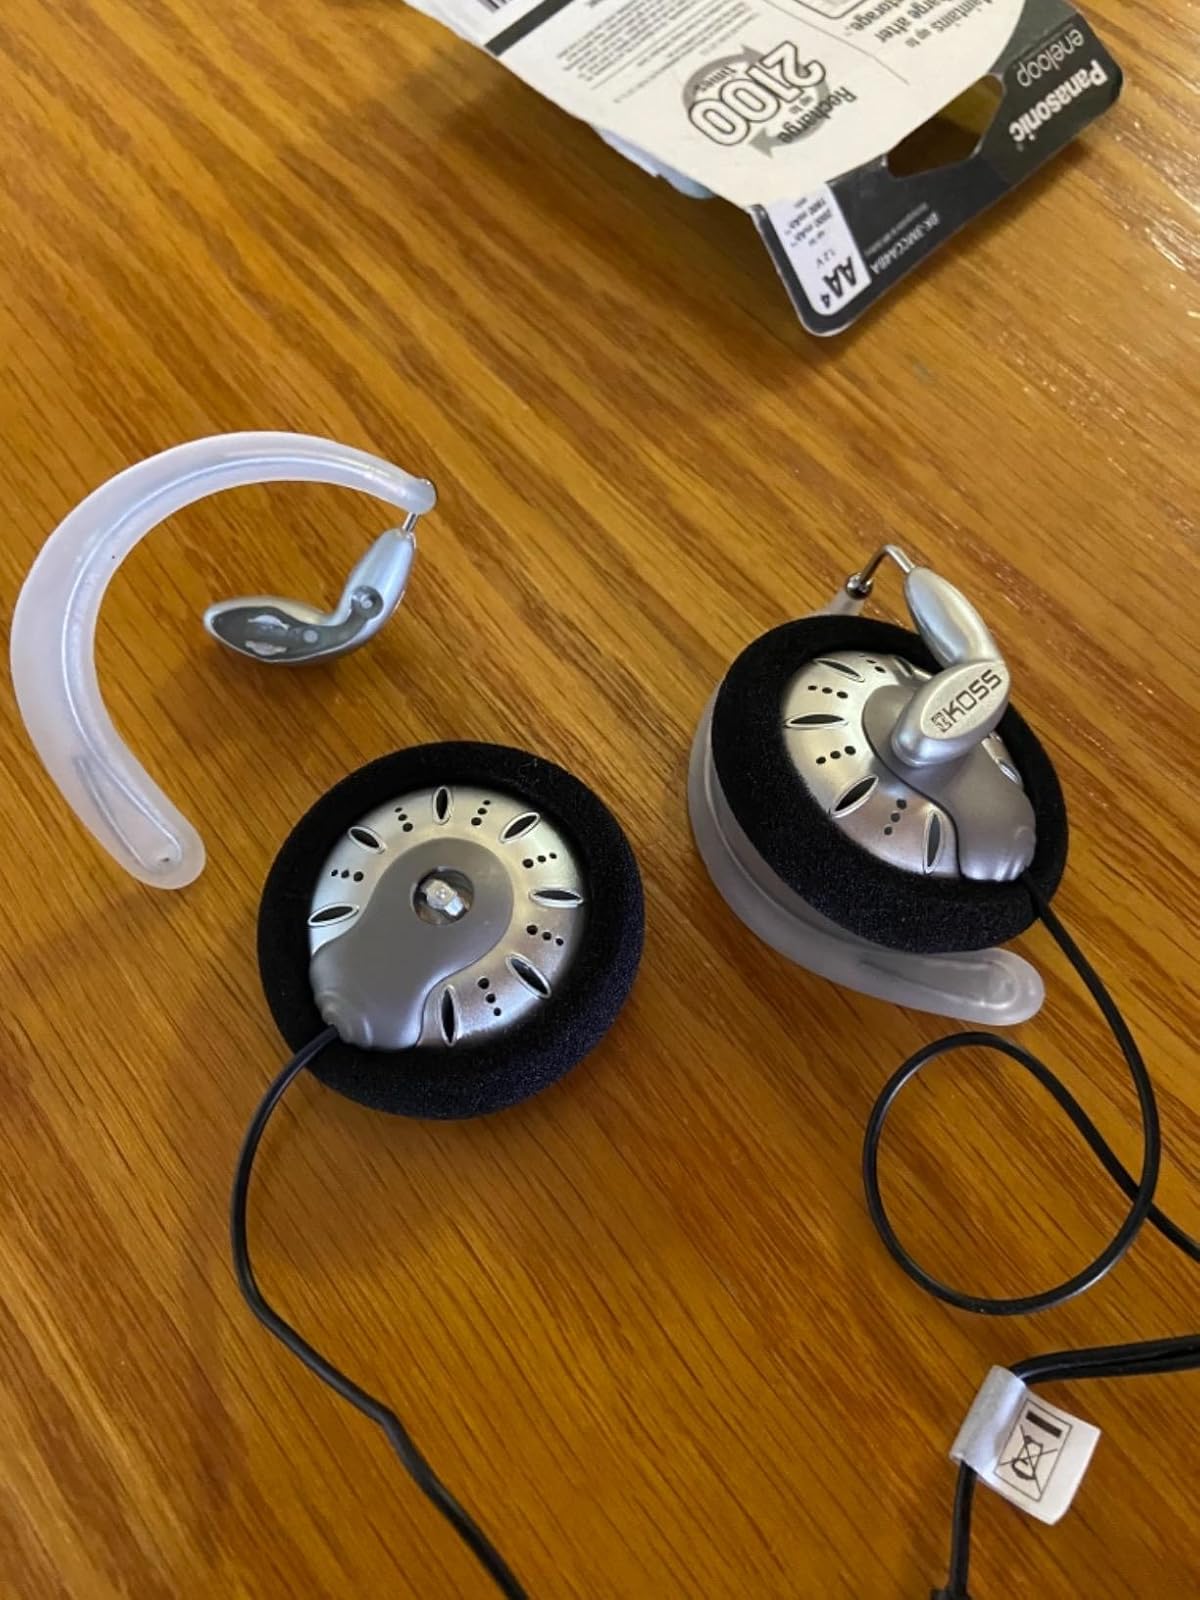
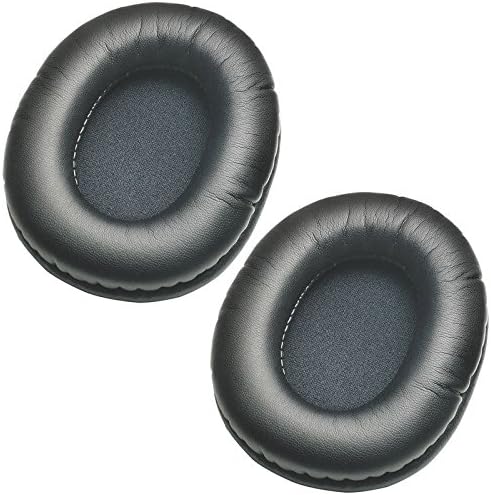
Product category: headphones
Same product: no